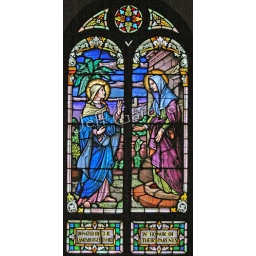
Stained glass window in St. Paul's Catholic Church in Hazelton, ND.